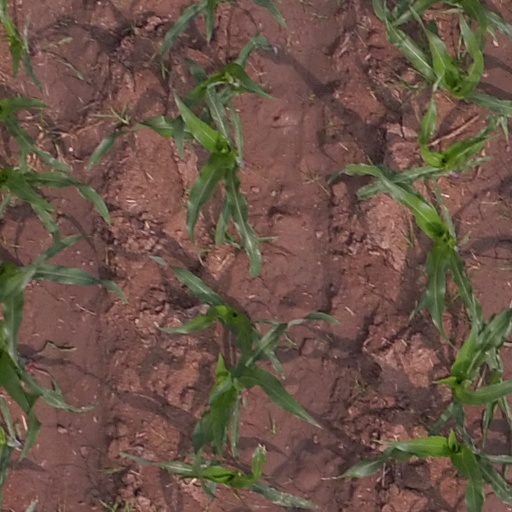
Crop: maize; corn